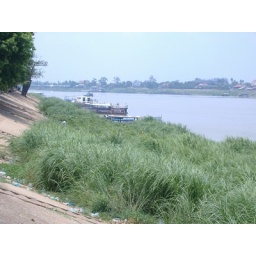
View onto river boats (for the tourists). Note the rubbish in the foreground.